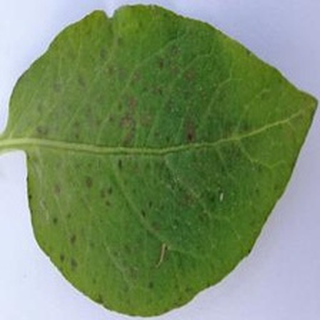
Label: potato_early_blight